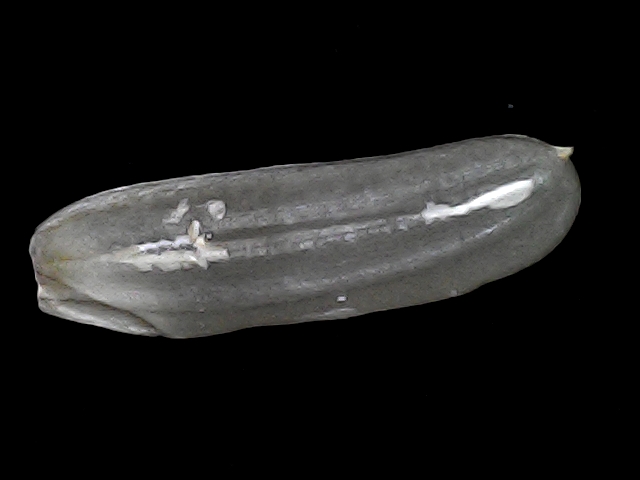
Rice variety: BRRI102